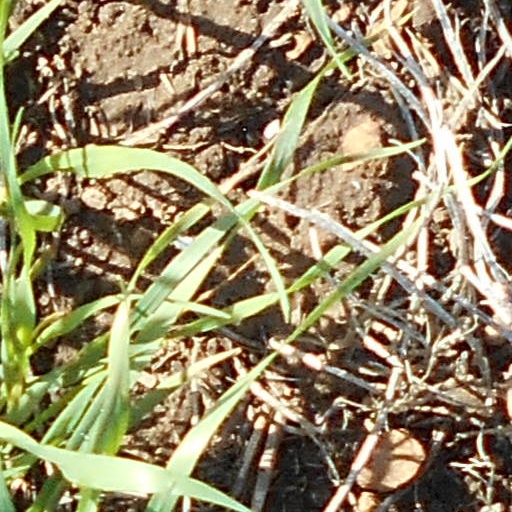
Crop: wheat